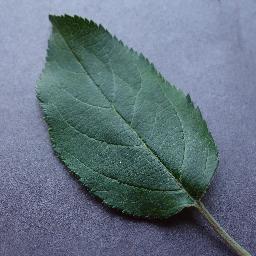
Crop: apple
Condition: healthy